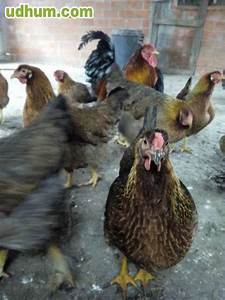
Label: chicken